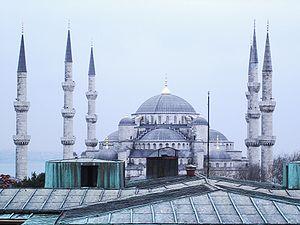
L'expression de philosophie islamique désigne les travaux philosophiques effectués dans le cadre de la civilisation islamique, ce qui inclut les philosophes musulmans, mais aussi des Juifs, Chrétiens et libres-penseurs. En un sens plus restreint, cette expression regroupe commodément l'ensemble du travail philosophique effectué par des penseurs de confession musulmane. À noter que la philosophie au Moyen Âge inclut la physique, la logique, l'éthique et la philosophie politique qui sont des « sciences profanes » et non sacrées. Ces sciences visent la connaissance du monde et de l'esprit humain par des moyens rationnels et non révélés. Les philosophes s'occupent aussi de questions théologiques en se servant des outils de la logique et de la métaphysique grecques, ce qui leur sera reproché par les traditionalistes et les littéralistes religieux. La philosophie est cependant pratiquée dans un cadre religieux la plupart du temps. Il existe aussi des libres-penseurs comme Ibn al-Rawandi et Rhazès.